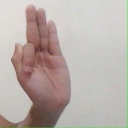
अक्षर: फ